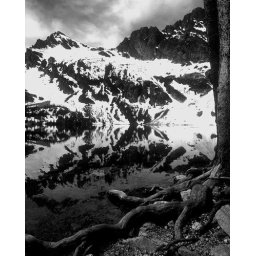
black and white image of Alpine Lake with tree roots in foreground, Sawtooth Wilderness, Idaho